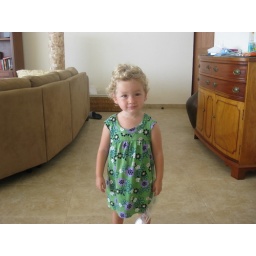
Kiko in green dress